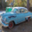
Label: automobile